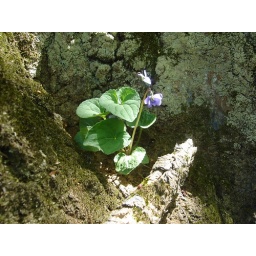
violet in root bed of a tree